Police

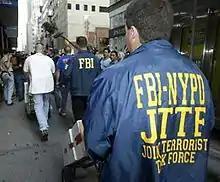
Members of the FBI–NYPD Joint Terrorism Task Force carrying evidence as part of an investigation in the early 2000s

Under the Mughal Empire, provincial governors called subahdars (or nazims), as well as officials known as faujdars and thanadars were tasked with keeping law and order. Kotwals were responsible for public order in urban areas. In addition, officials called amils, whose primary duties were tax collection, occasionally dealt with rebels. The system evolved under growing British influence that eventually culminated in the establishment of the British Raj. In 1770, the offices of faujdar and amil were abolished. They were brought back in 1774 by Warren Hastings, the first Governor of the Presidency of Fort William (Bengal). In 1791, the first permanent police force was established by Charles Cornwallis, the Commander-in-Chief of British India and Governor of the Presidency of Fort William.